Mercer County, New Jersey

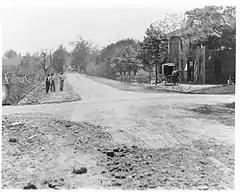
Trenton-New Brunswick Turnpike, the future U.S. Route 1 through Mercer County, 1904

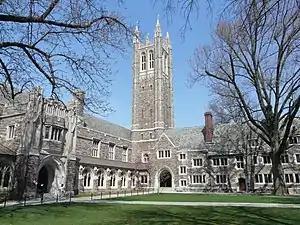
Holder Tower in Princeton University, one of the world's most prominent research universities

The county was named for Continental Army General Hugh Mercer, who died as a result of wounds received at the Battle of Princeton on January 3, 1777. Continental Army Brigadier General Hugh Mercer served in the Continental Army during the Battle of Trenton and the Battle of Princeton in 1777. A Scotsman who had fled to British North America after the failed Jacobite Rebellion, he worked closely with George Washington in the American Revolution. On January 3, 1777, Washington's army was en route to Princeton, New Jersey. While leading a vanguard of 350 soldiers, Mercer's brigade encountered two British regiments and a mounted unit. A fight broke out at an orchard grove and Mercer's horse was shot from under him. Getting to his feet, he was quickly surrounded by British troops who mistook him for George Washington and ordered him to surrender. Outnumbered, he drew his saber and began an unequal contest. He was finally beaten to the ground, bayoneted repeatedly (seven times), and left for dead. Legend has it that a beaten Mercer, with a bayonet still impaled in him, did not want to leave his men and the battle and was given a place to rest on a white oak tree's trunk, and those who remained with him stood their ground. The Mercer Oak, against which the dying general rested as his men continued to fight, appears on the county seal and stood for 250 years until it collapsed in 2000.